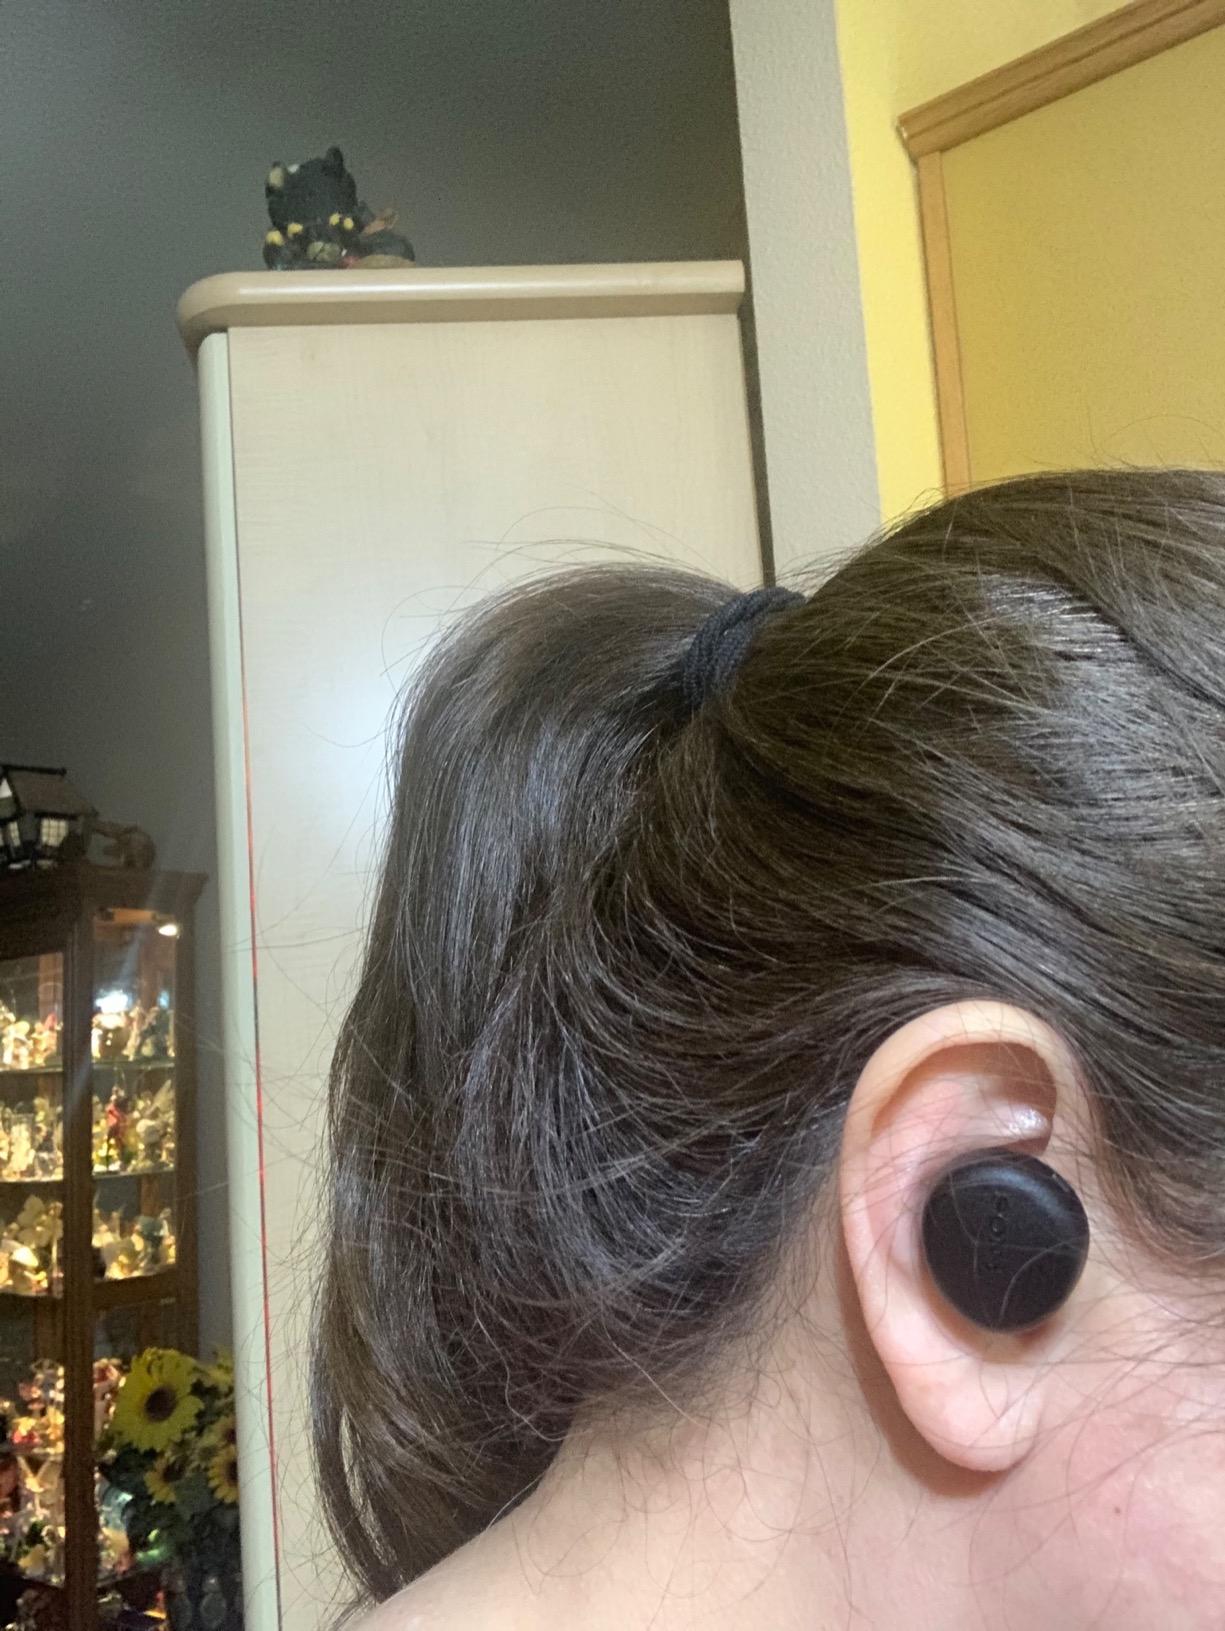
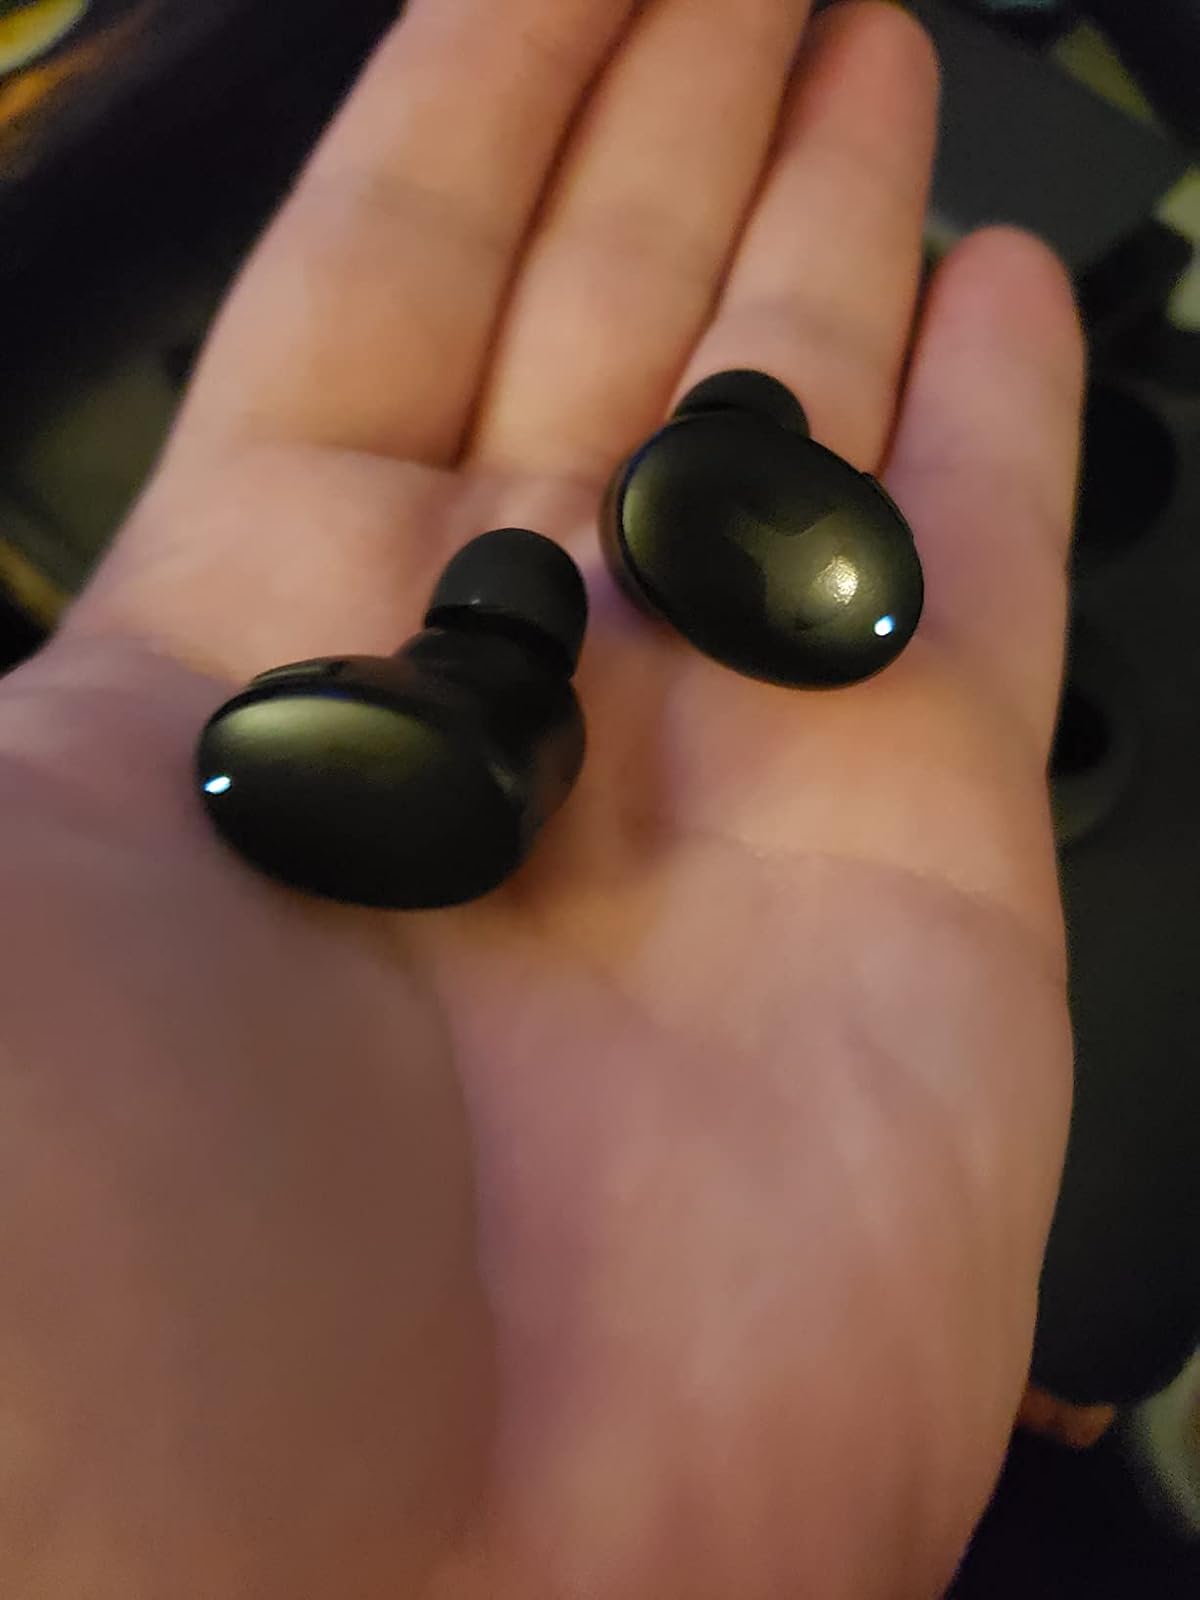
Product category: earbuds
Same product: no